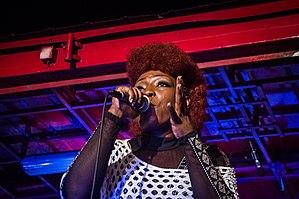
Lynda Raymonde, de son vrai nom Floriane Linda Nyebe Andella, née le 10 mai 1981 à Yaoundé, est une chanteuse camerounaise de Bikutsi originaire de la Lekié dans la région du Centre Cameroun. Elle commence sa carrière professionnelle en 2003, mais se fait véritablement connaitre sur la scène musicale nationale et internationale en 2011 avec son premier album intitulé Symbiose.